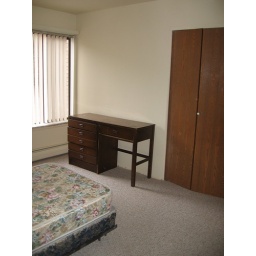
Closet, desk and bed in first bedroom